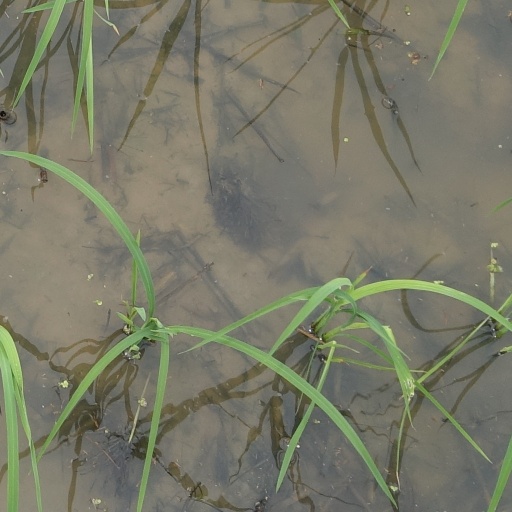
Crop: rice